Herta Ehlert

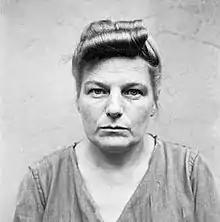
Herta Ehlert in August 1945

Herta Ehlert (née Liess; 26 March 1905 – 4 April 1997) was a female guard at many Nazi concentration camps during the Holocaust.